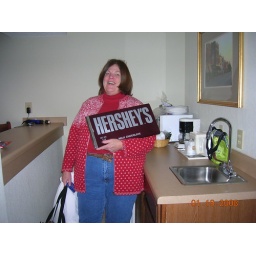
Carol won this door prize! 5lbs of chocolate. Here she is in our kitchen